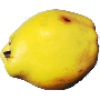
Label: Quince 1